Apache

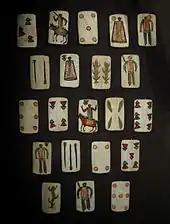
Apache rawhide playing cards c. 1875–1885, collection of NMAI.

The Apache and Navajo speak related languages of the Athabaskan language family. Other Athabaskan-speaking people in North America continue to reside in Alaska, western Canada, and the Northwest Pacific Coast. Anthropological evidence suggests that the Apache and Navajo peoples lived in these same northern locales before migrating to the Southwest sometime between AD 1200 and 1500.